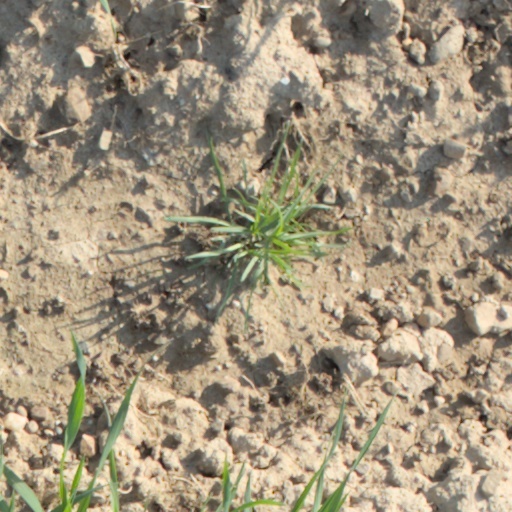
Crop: wheat